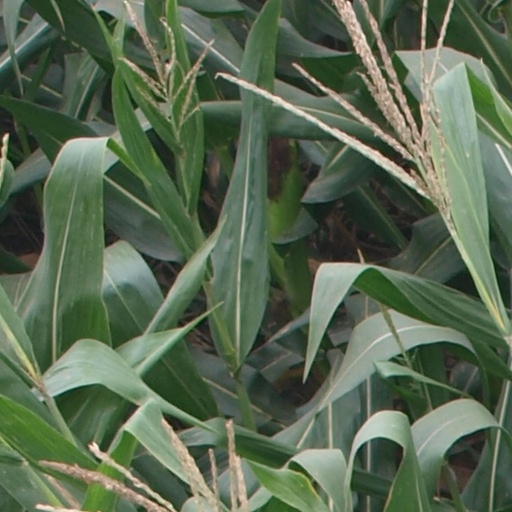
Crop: maize; corn